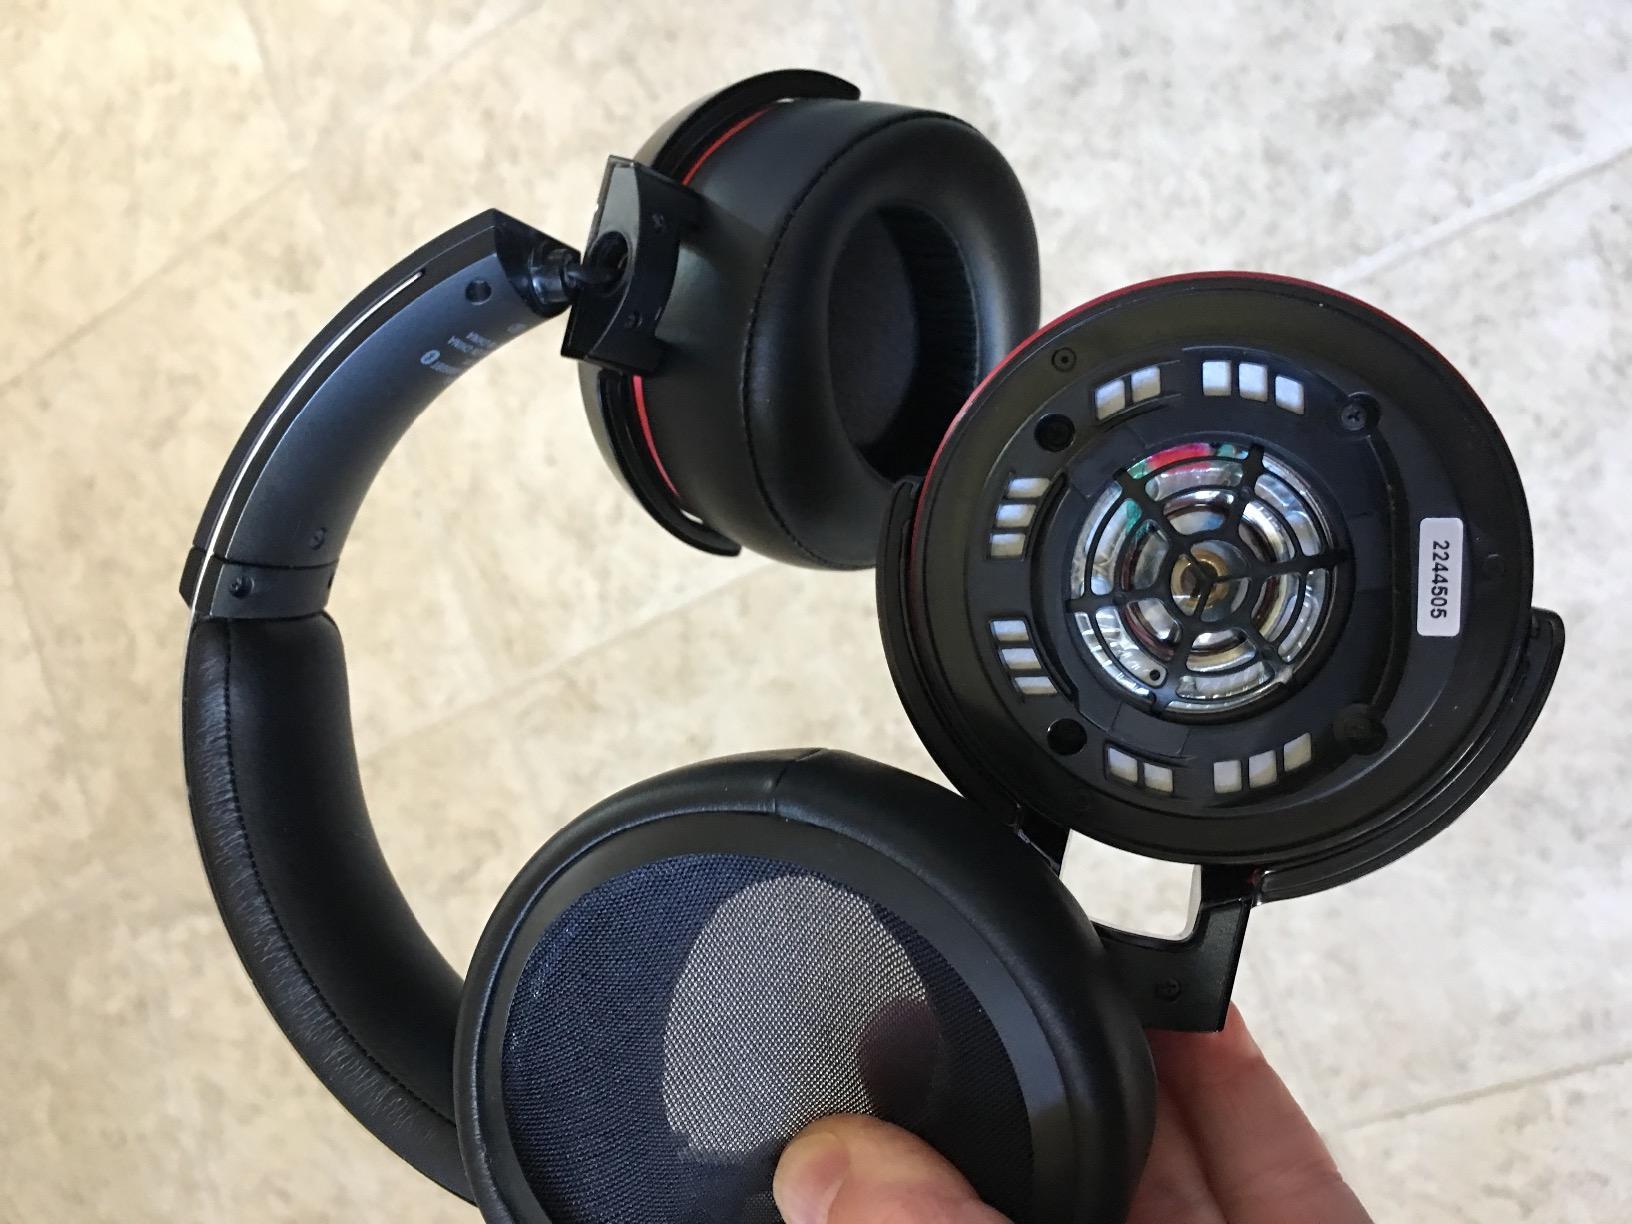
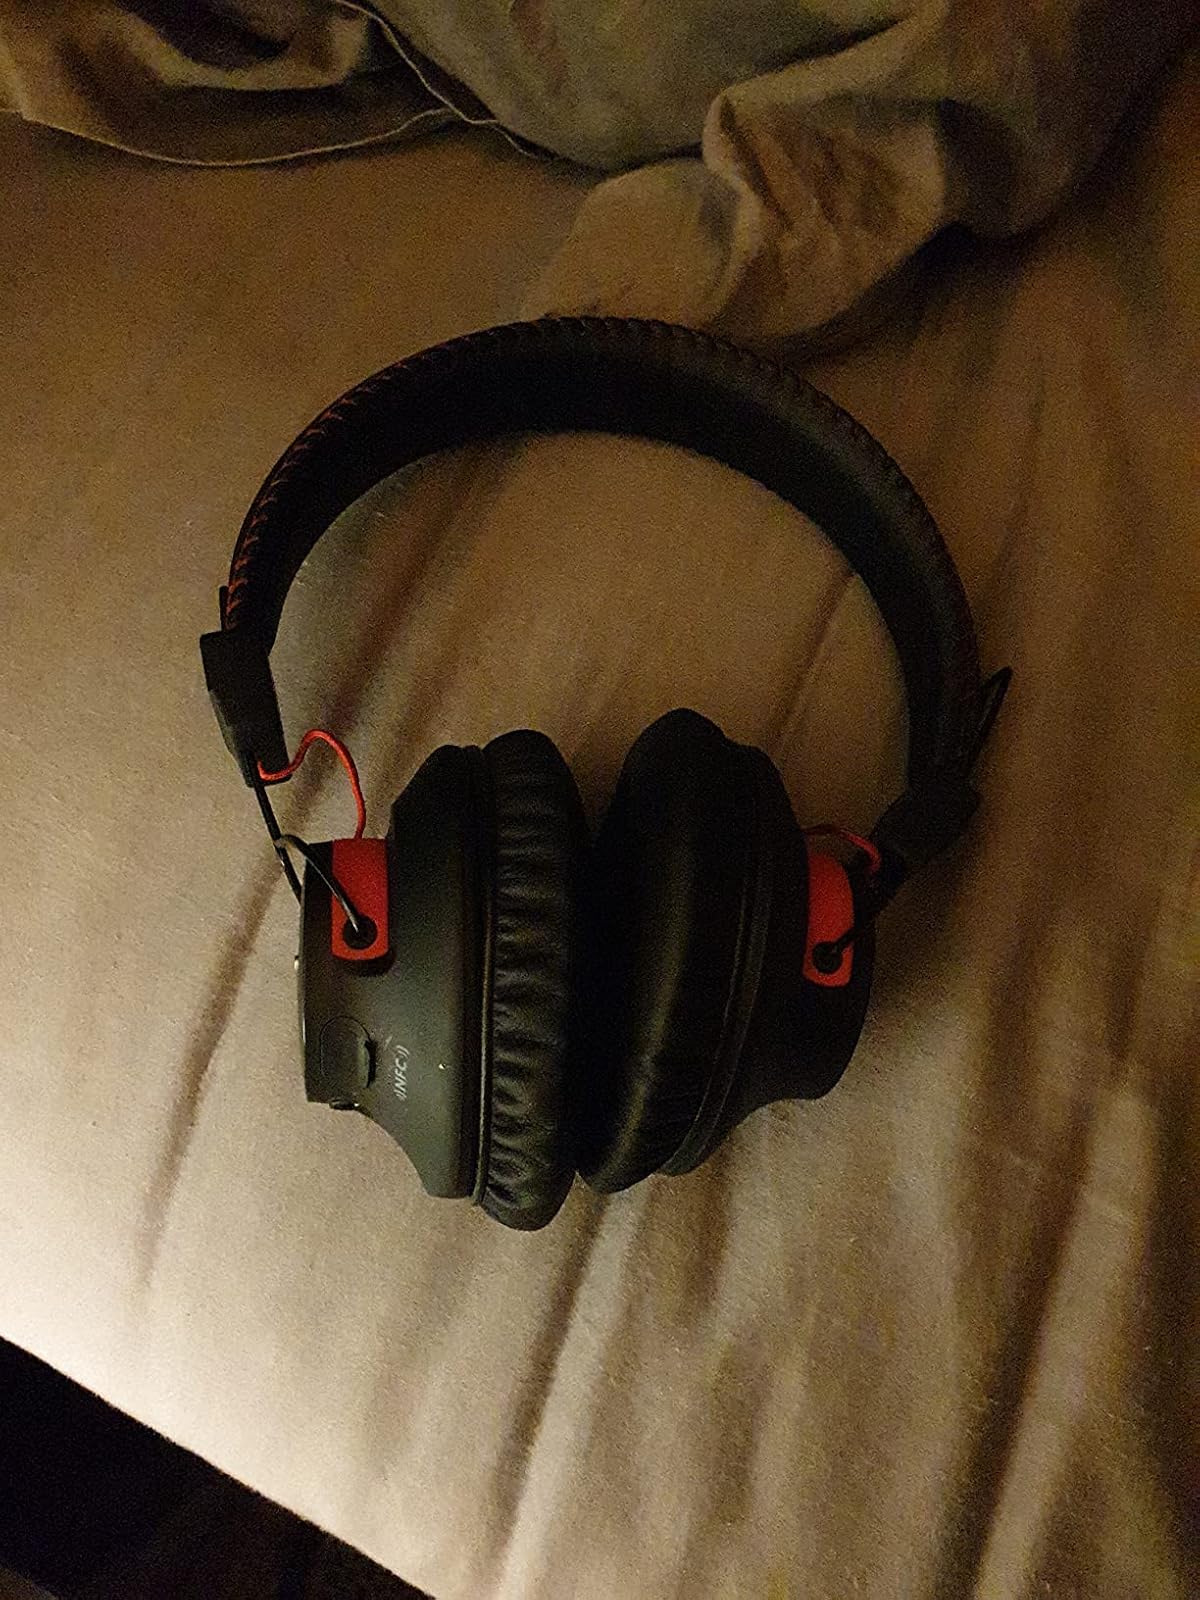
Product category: headphones
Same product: no